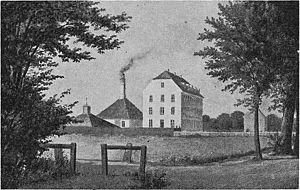
Bing & Grøndahl
Vesterbrogade med "Bing & Grøndahl"s fabrik. 1856.
Vesterbrogade med ""Bing &amp; Grøndahl""s fabrik. 1856."
Bing & Grøndahl A/S var en porcelænsfabrik i København beliggende på hjørnet af Vesterbrogade og Rahbeks Allé. Den blev oprettet 19. april 1853 af Frederik Vilhelm Grøndahl samt brødrene Meyer Herman Bing og Jacob Herman Bing. Grøndahl var især den teknisk kyndige. I 1885 blev Harald Bing eneejer af fabrikken, og i 1895 gik virksomheden over til et aktieselskab, mens Bing fortsatte som adm. direktør.